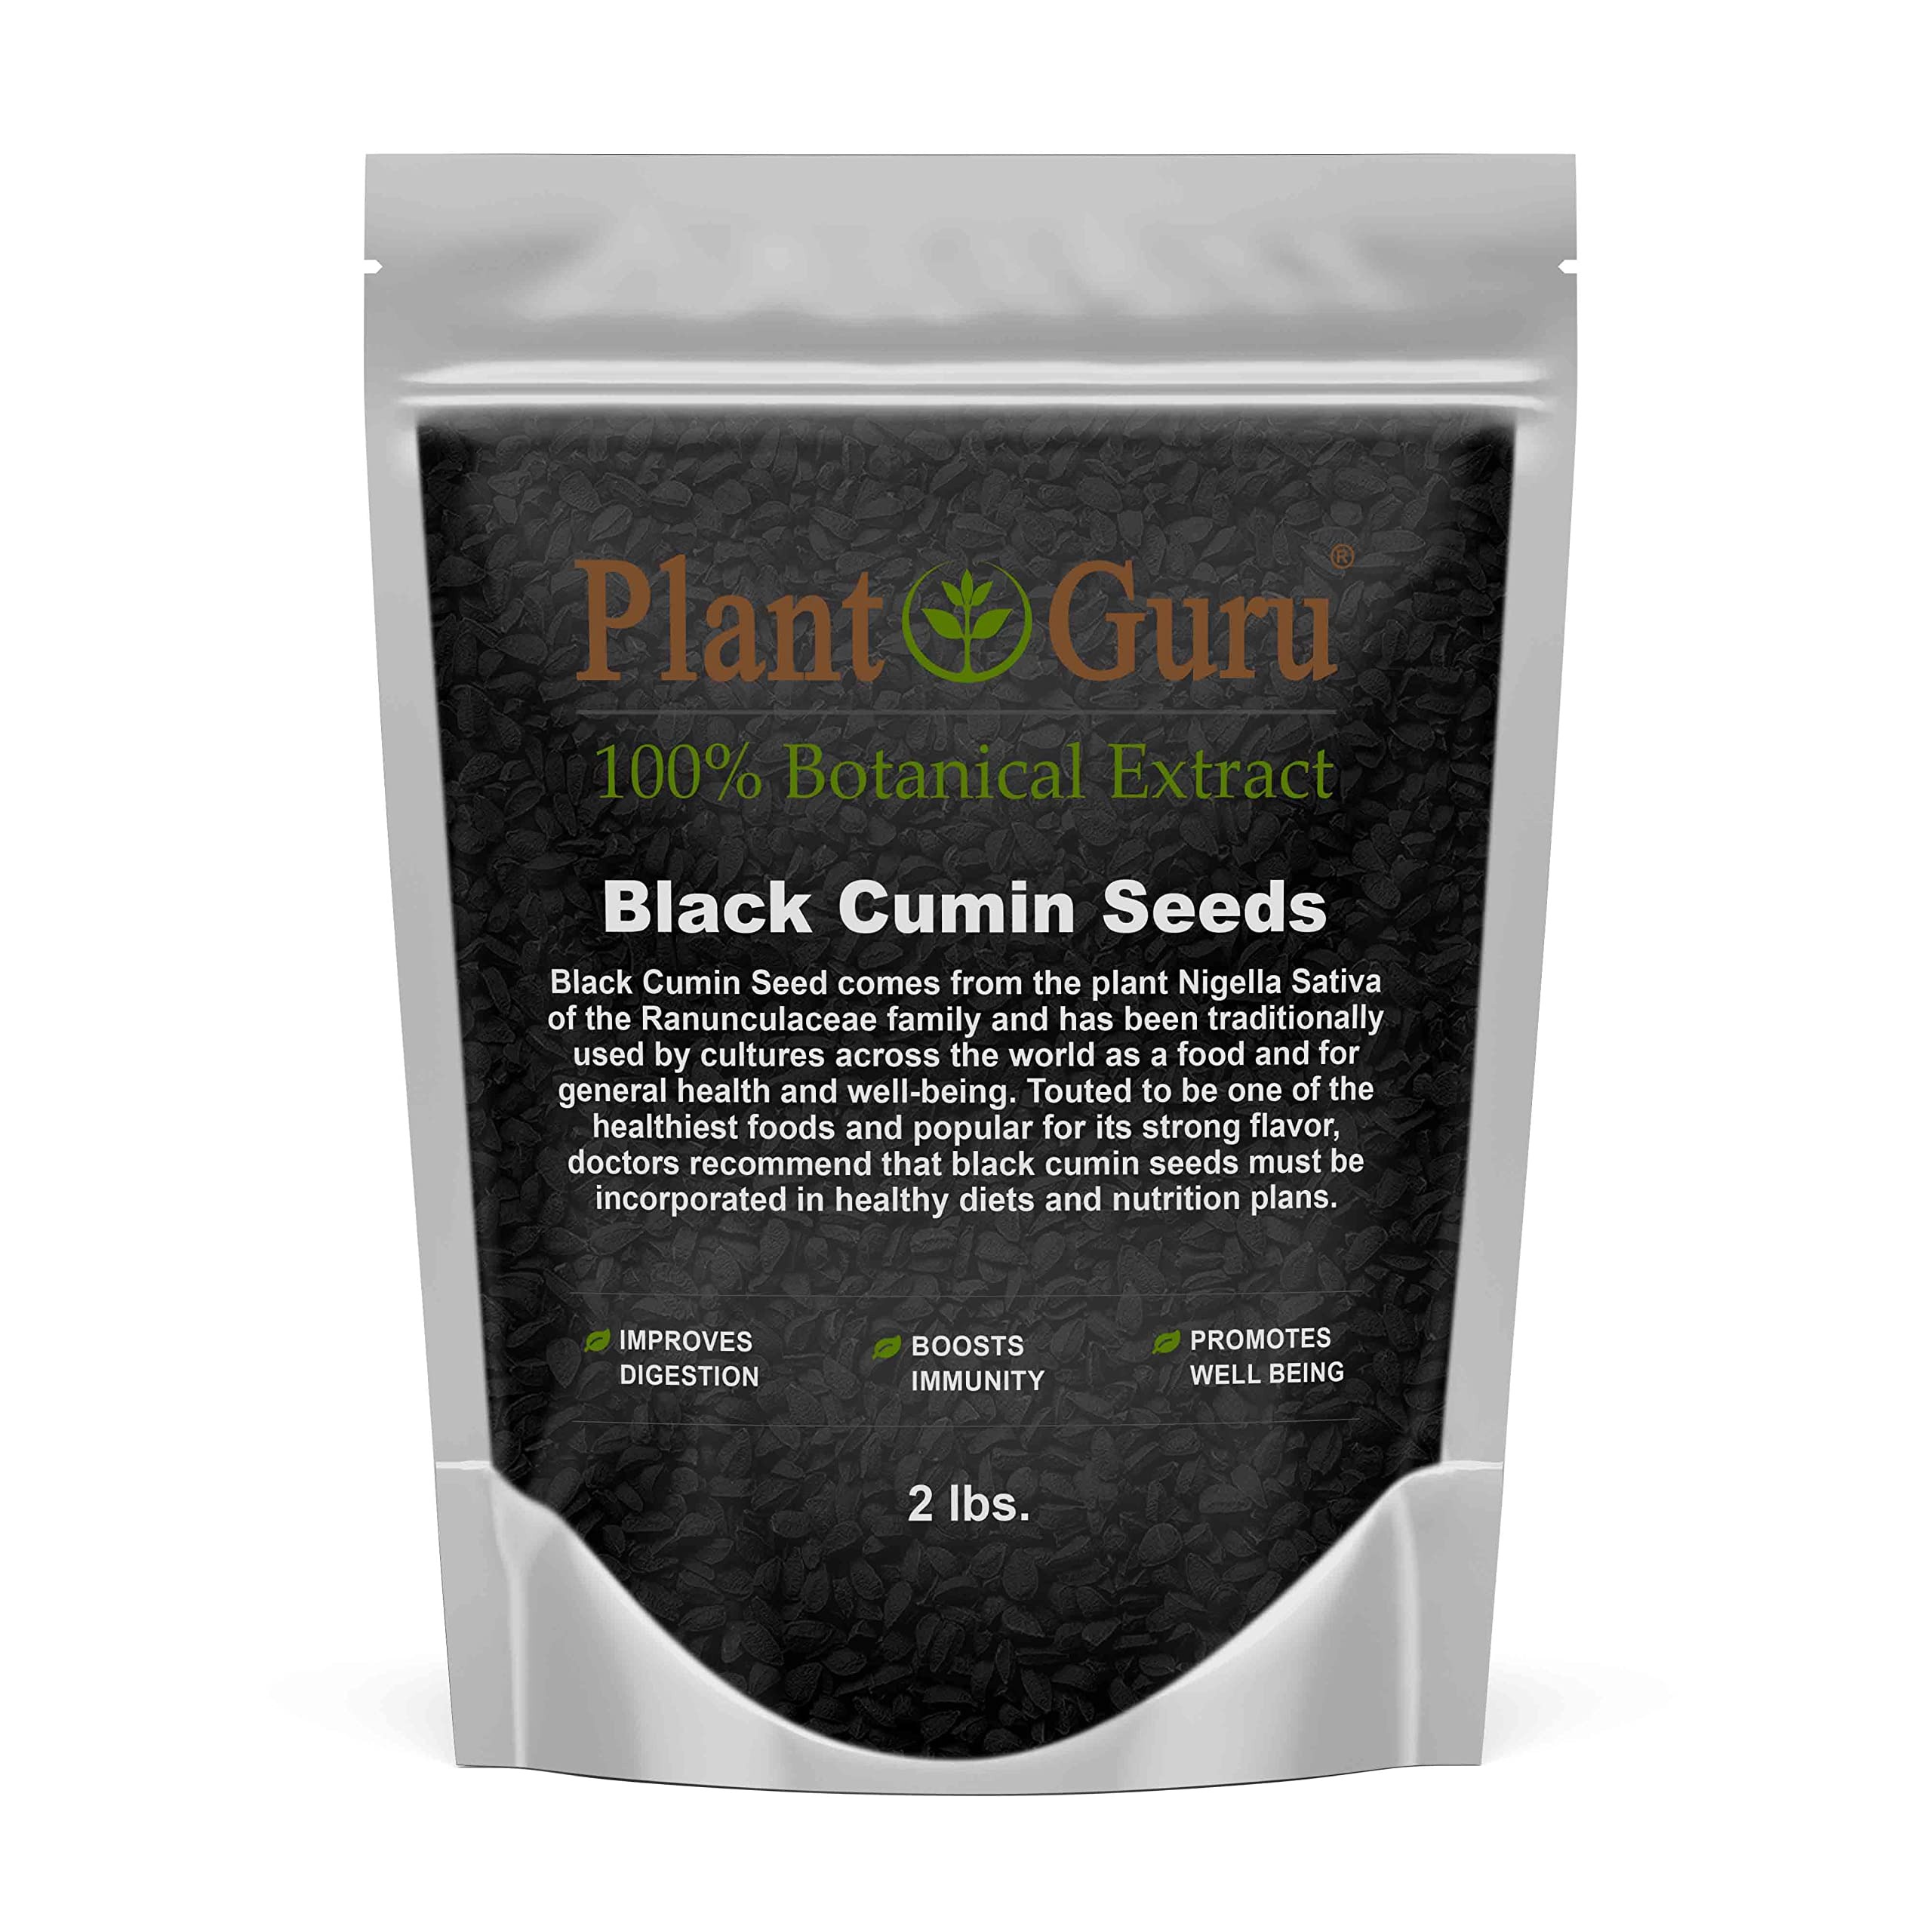
Item Name: Black Cumin Seeds Whole 2 lbs. Bulk - Nigella Sativa - Kalonji 100% Pure Natural Herb Spice.
Bullet Point 1: NIGELLA SATIVA - An herb native to India, Africa and southwest Asia. This plant has been known for centuries as a miracle herb due to its high levels of antioxidants. This small flowering shrub with purple and white flowers belonging to the "Ranunculaceae" family.
Bullet Point 2: TRUE KALONJI - Our seeds are imported directly from India. Fresh bold flavor with a strong herbal aroma.
Bullet Point 3: RICH SOURCE - Of calcium, iron, zinc, vitamins A, B and C - Loaded with high levels of antioxidants properties that help improve digestion, boost immunity and promote a healthy well being.
Bullet Point 4: FLAVOR - Our Whole Nigella Sativa retains its flavor and aroma longer than standard Nigella Sativa. Alway fresh and bold, slightly spicy with nutty undertone, making them a perfect nutritional addition to your favorite dishes and recipes.
Product Description: <p>Black Cumin Seed comes from the plant (Nigella Sativa) of the Ranunculaceae family and has been traditionally used by cultures across the world as a food and for general health and well-being. Touted to be one of the healthiest foods and popular for its strong flavor, nutritionist recommend that black cumin seeds should be incorporated in healthy diets and nutrition plans.</p><p>Black Cumin seeds have so many versatile beneficial properties can be used in numerous ways. Its flavor can be described as a combination of onions, black pepper and oregano. Black seeds works great when included in dressing or sprinkled over salad in whole.&nbsp;</p><p>They can help making a Tasty tea mostly enjoyed in Egypt by boiling in water and steeped for 10 minutes. It can be added to honey, oatmeal, cereal, yogurt for a taste treat.</p>
Value: 32.0
Unit: Ounce

Price: 20.95